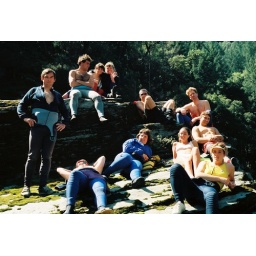
Participants on an Adventure Outings white water rafting guide school trip on the Trinity River near Big Bar, California